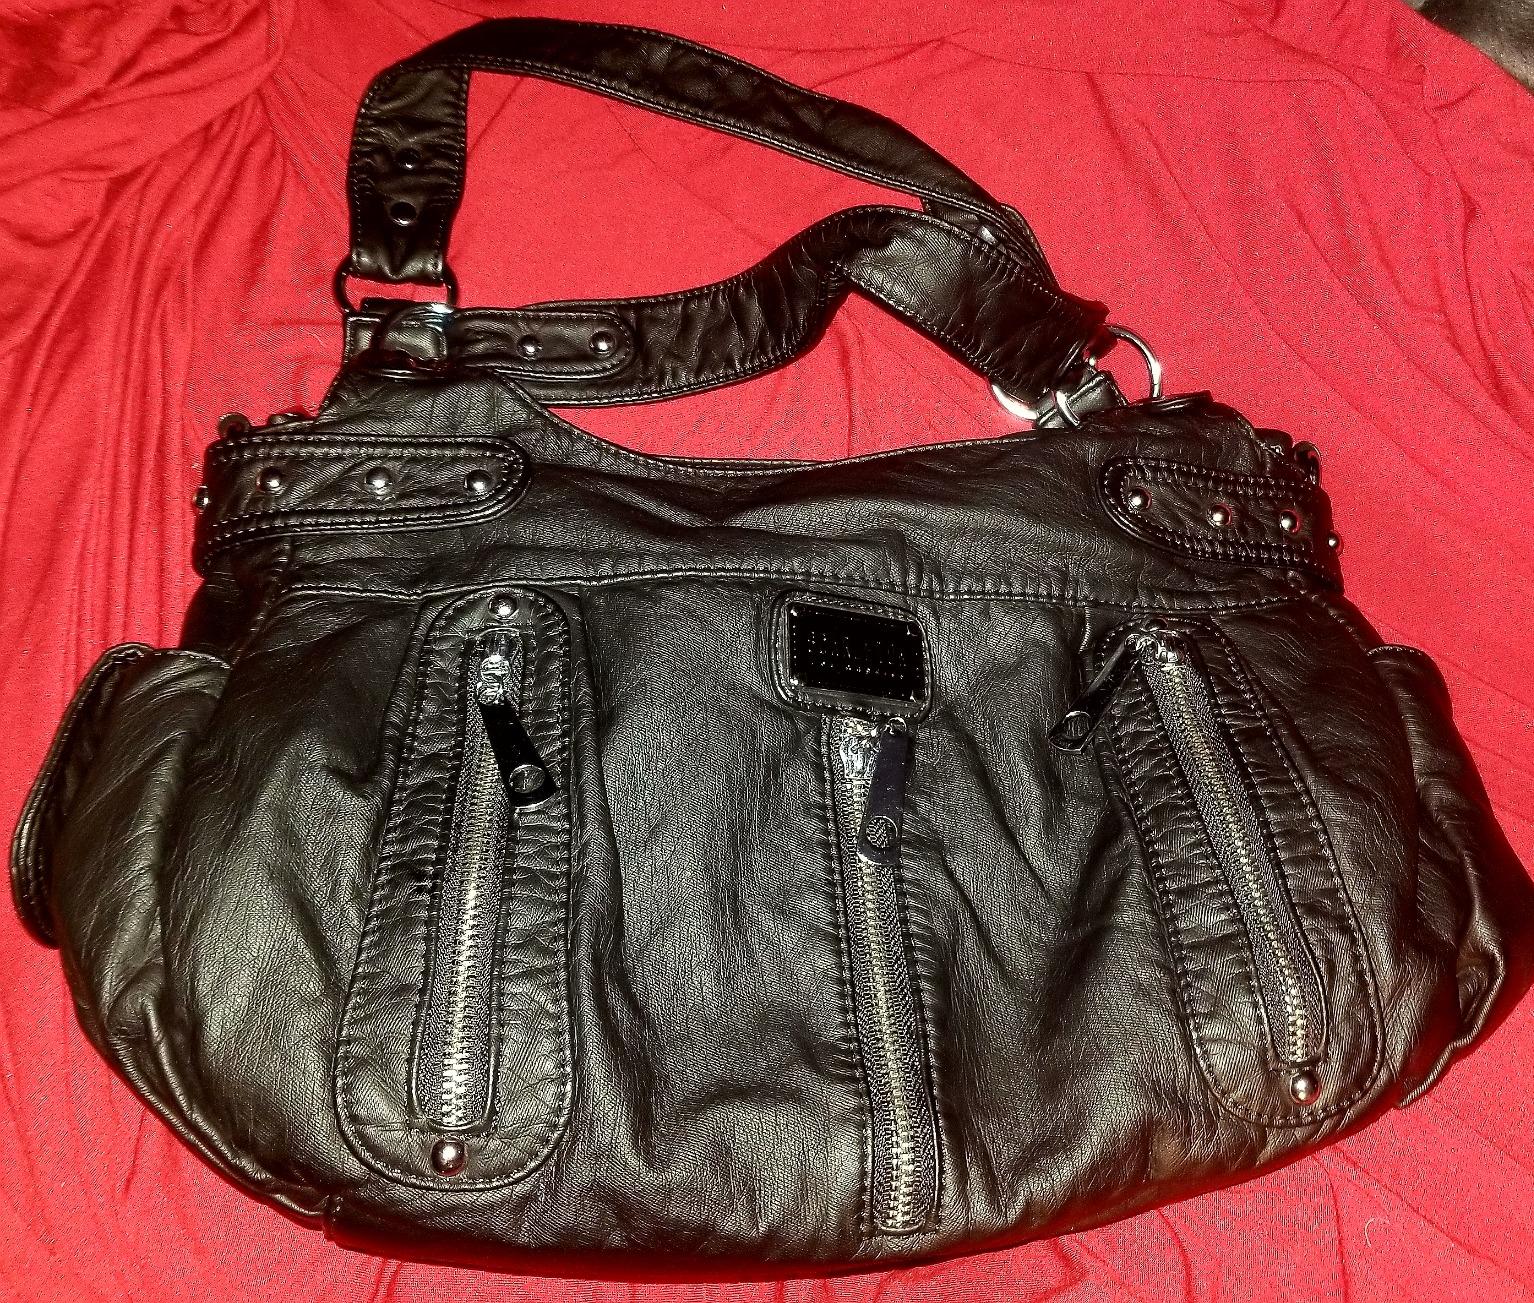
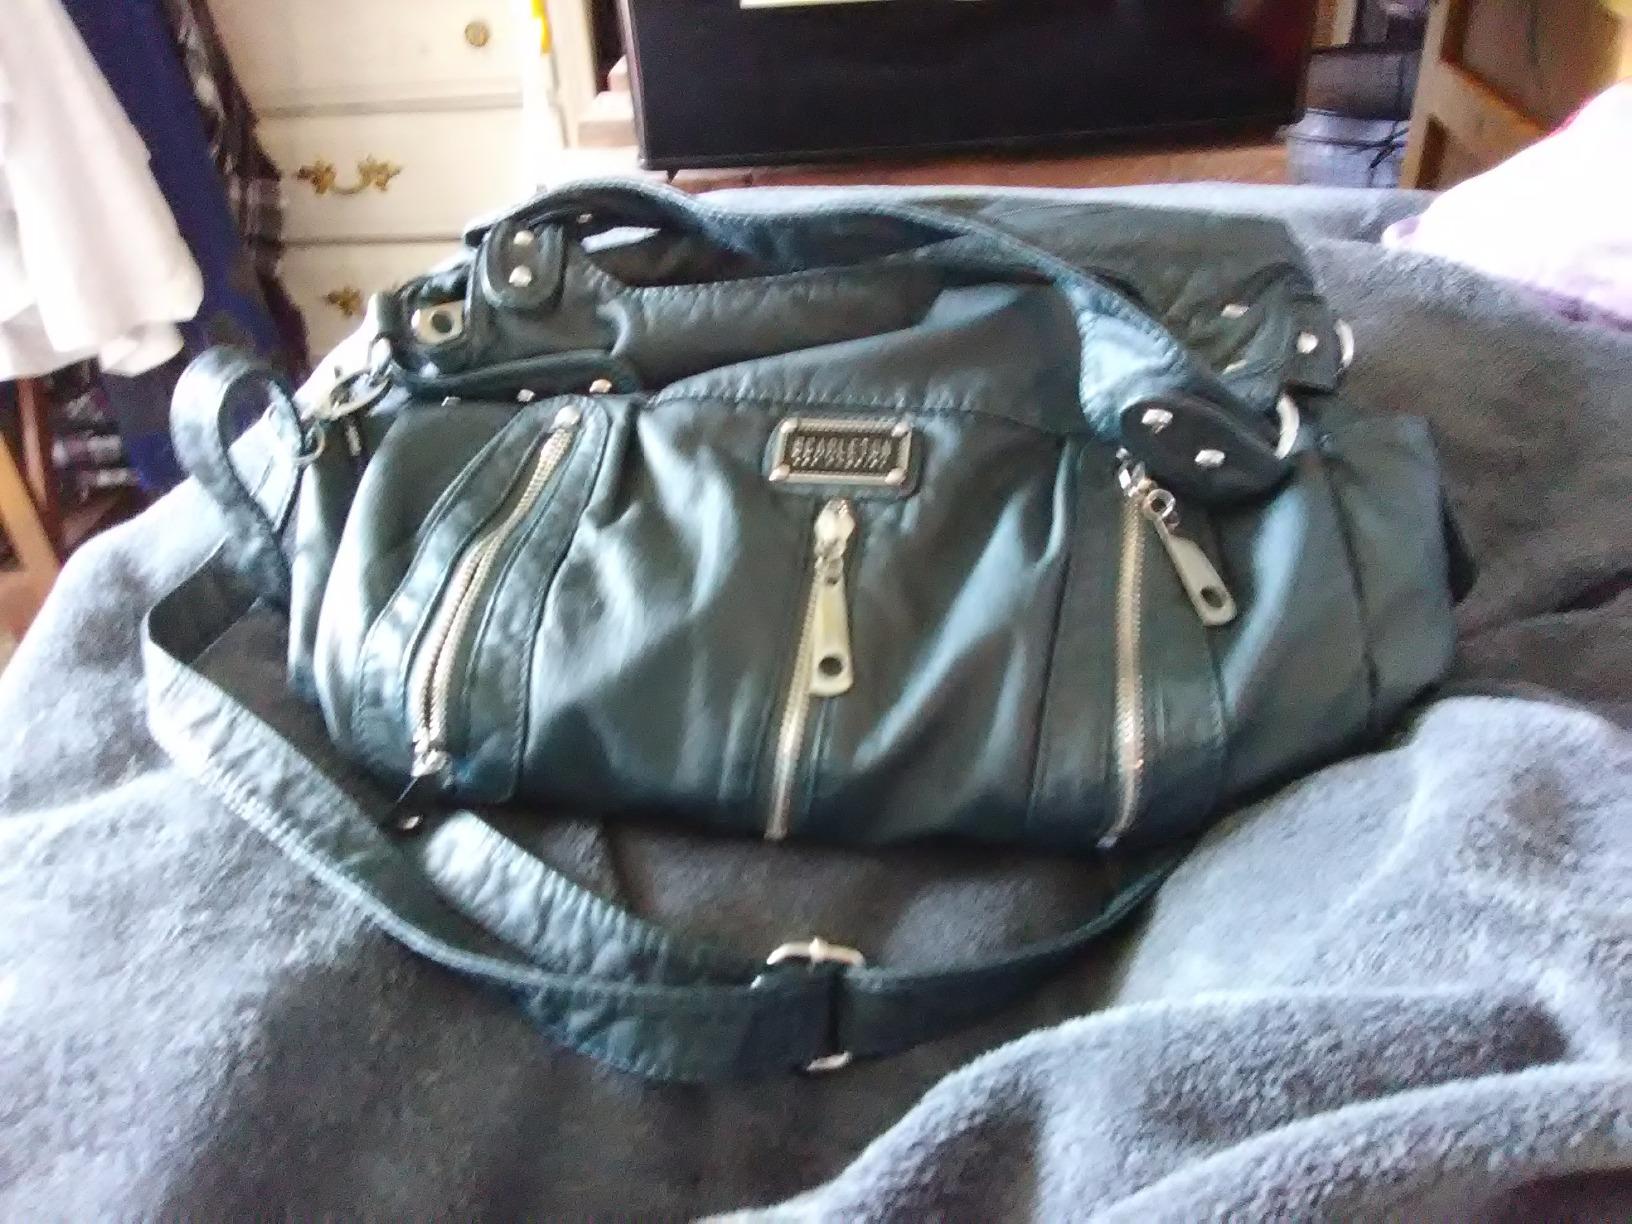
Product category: accessories_handbag
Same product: no